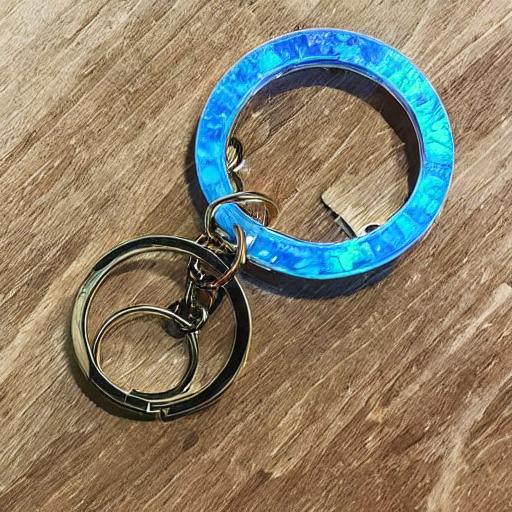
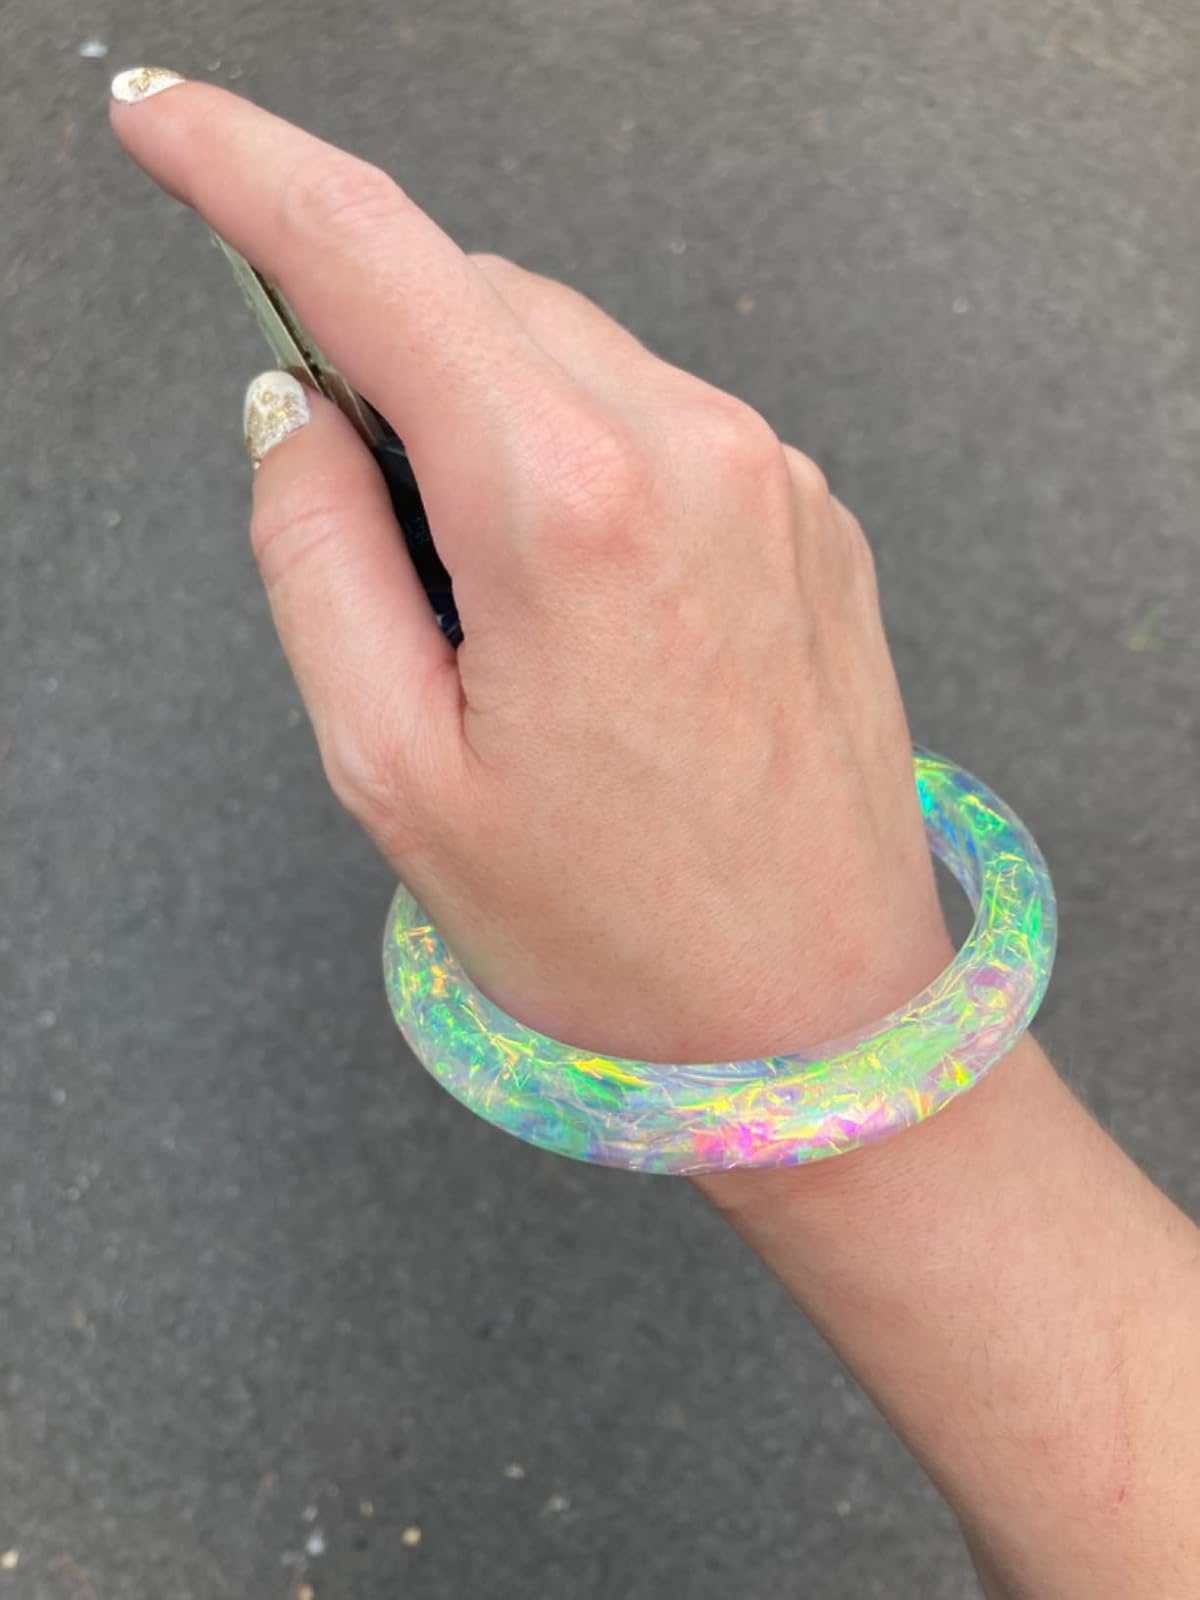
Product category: accessories_keychain
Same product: no